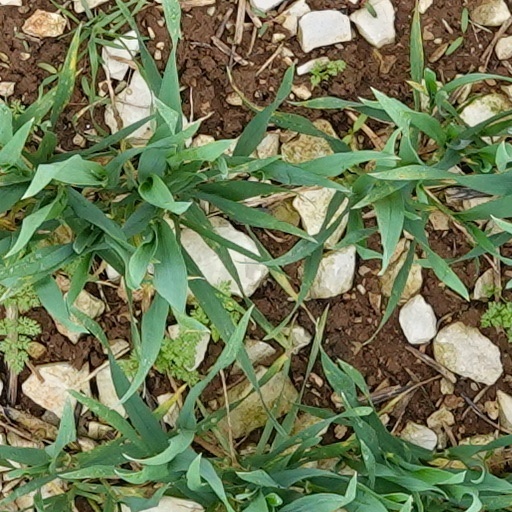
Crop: wheat